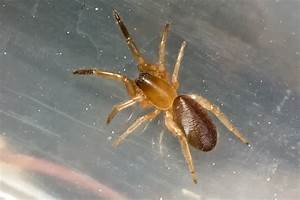
Label: ragno